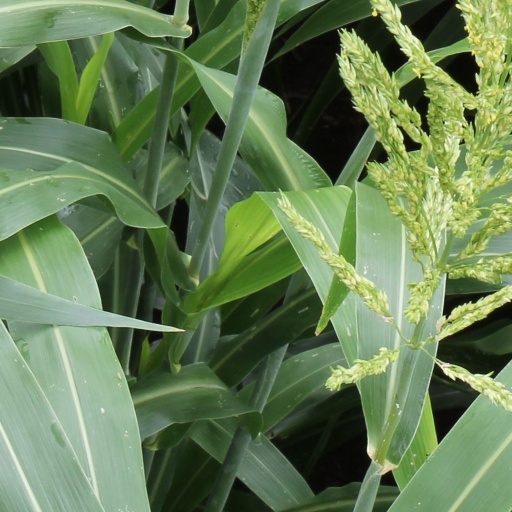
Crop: sorghum